Flexible defense

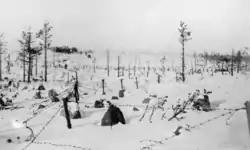
A section of the Mannerheim Line

The flexible defense is a military theory about the design of modern fortifications. The examples of "flexible" defense-lines (Mannerheim Line, Árpád Line, Bar Lev Line) are not based on dense lines of heavily armed, large and expensive concrete fortifications as the systems such as the Maginot Line were. Their protective capacity hinges on multiple lines of obstacles and small shelters fitting into the environment. They are "flexible" because soldiers are not locked in pillboxes, but fight instead in easily replaceable open earth-wood made positions, while bunkers serve only as shelters during bombardments. As a result, they are able to adapt to the opponent's movements, and there are no easily targeted large buildings in these lines.